Takuya Sugi

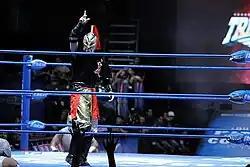
Sugi in an AAA event.

A month later, with La Yakuza dissolved and now unaligned, Sugi competed in a Five Way Ladder Match for the AAA World Cruiserweight Championship along with Extreme Tiger, Jack Evans, Rocky Romero and Teddy Hart, but he would be (kayfabe) injured by a piledriver by Hart and had to be stretchered out while Tiger won the title. After his return from the injury, Sugi took part in the "Torneo Alas de Oro 2009", leaving in second place along with Billy Boy. On October 9, Suzuki gathered La Yakuza again with Go Shiozaki replacing El Oriental to face Los Wagner Maniacos (Dr. Wagner Jr., Electroshock & Último Gladiador), but they were defeated. Afterwards, Sugi announced his return to Japan, leaving AAA.